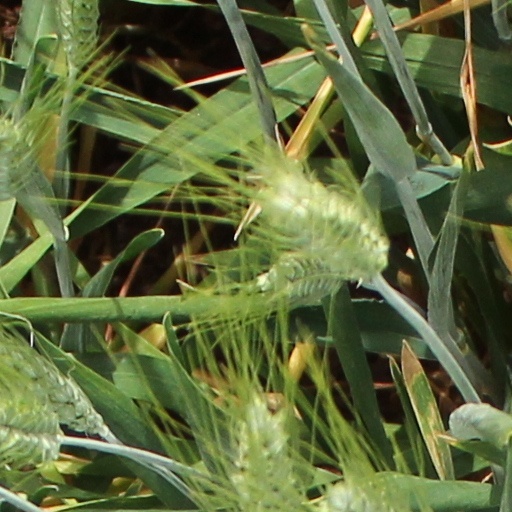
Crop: wheat